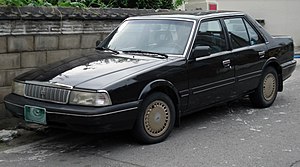
Kia Concord
Kia New Concord
Kia Concord var en firedørs sedan fra bilfabrikanten Kia Motors, som første gang kom på markedet i 1987. Alle versionerne havde firecylindrede motorer. Modellen var baseret på Mazda 616 og dermed baghjulstrukket. Produktionen af Concord blev afsluttet i 1995, og efterfølgeren Clarus blev introduceret året efter.